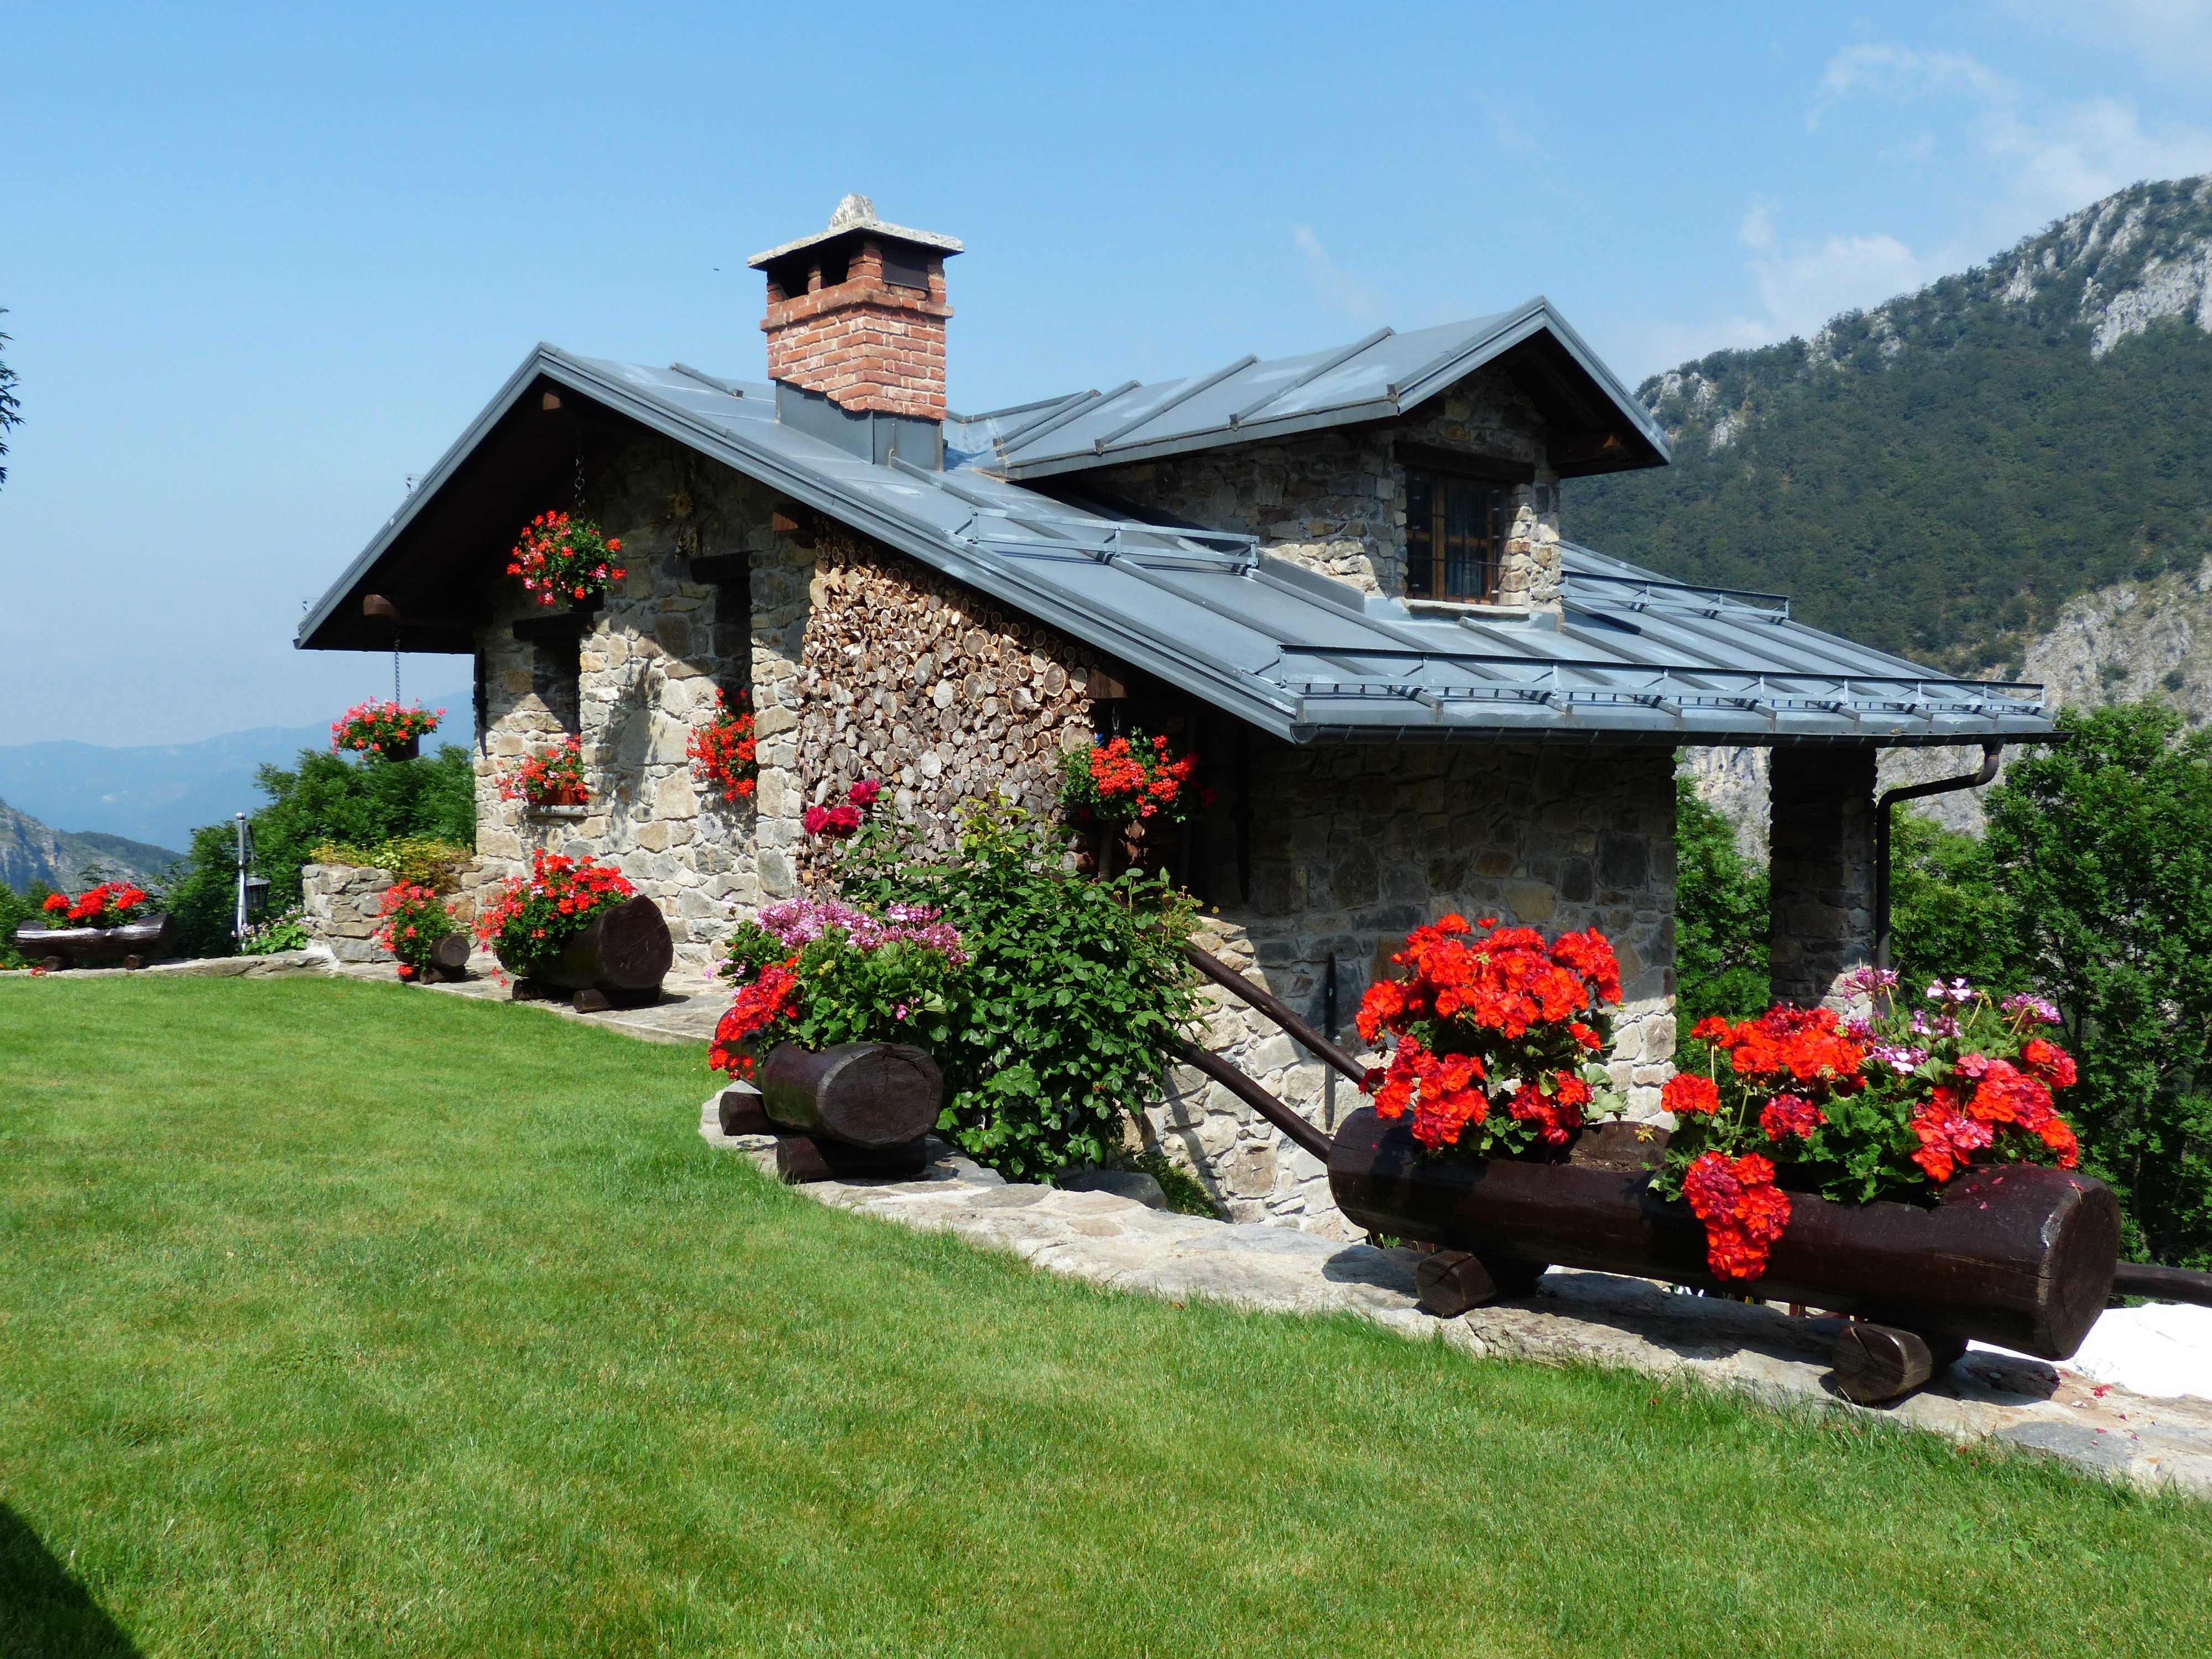
architecture, lawn, house, flower, building, home, live, idyllic, cottage, holiday, backyard, italy, property, garden, apartment, holidays, estate, yard, idyll, piedmont, country house, stone house, holiday house, summer house, holiday home, outdoor structure, palanfre